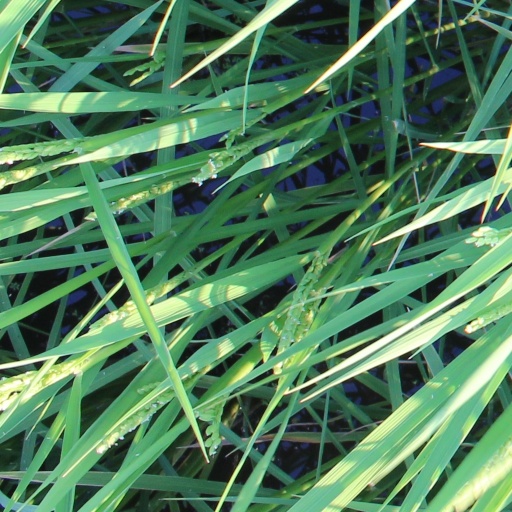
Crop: rice